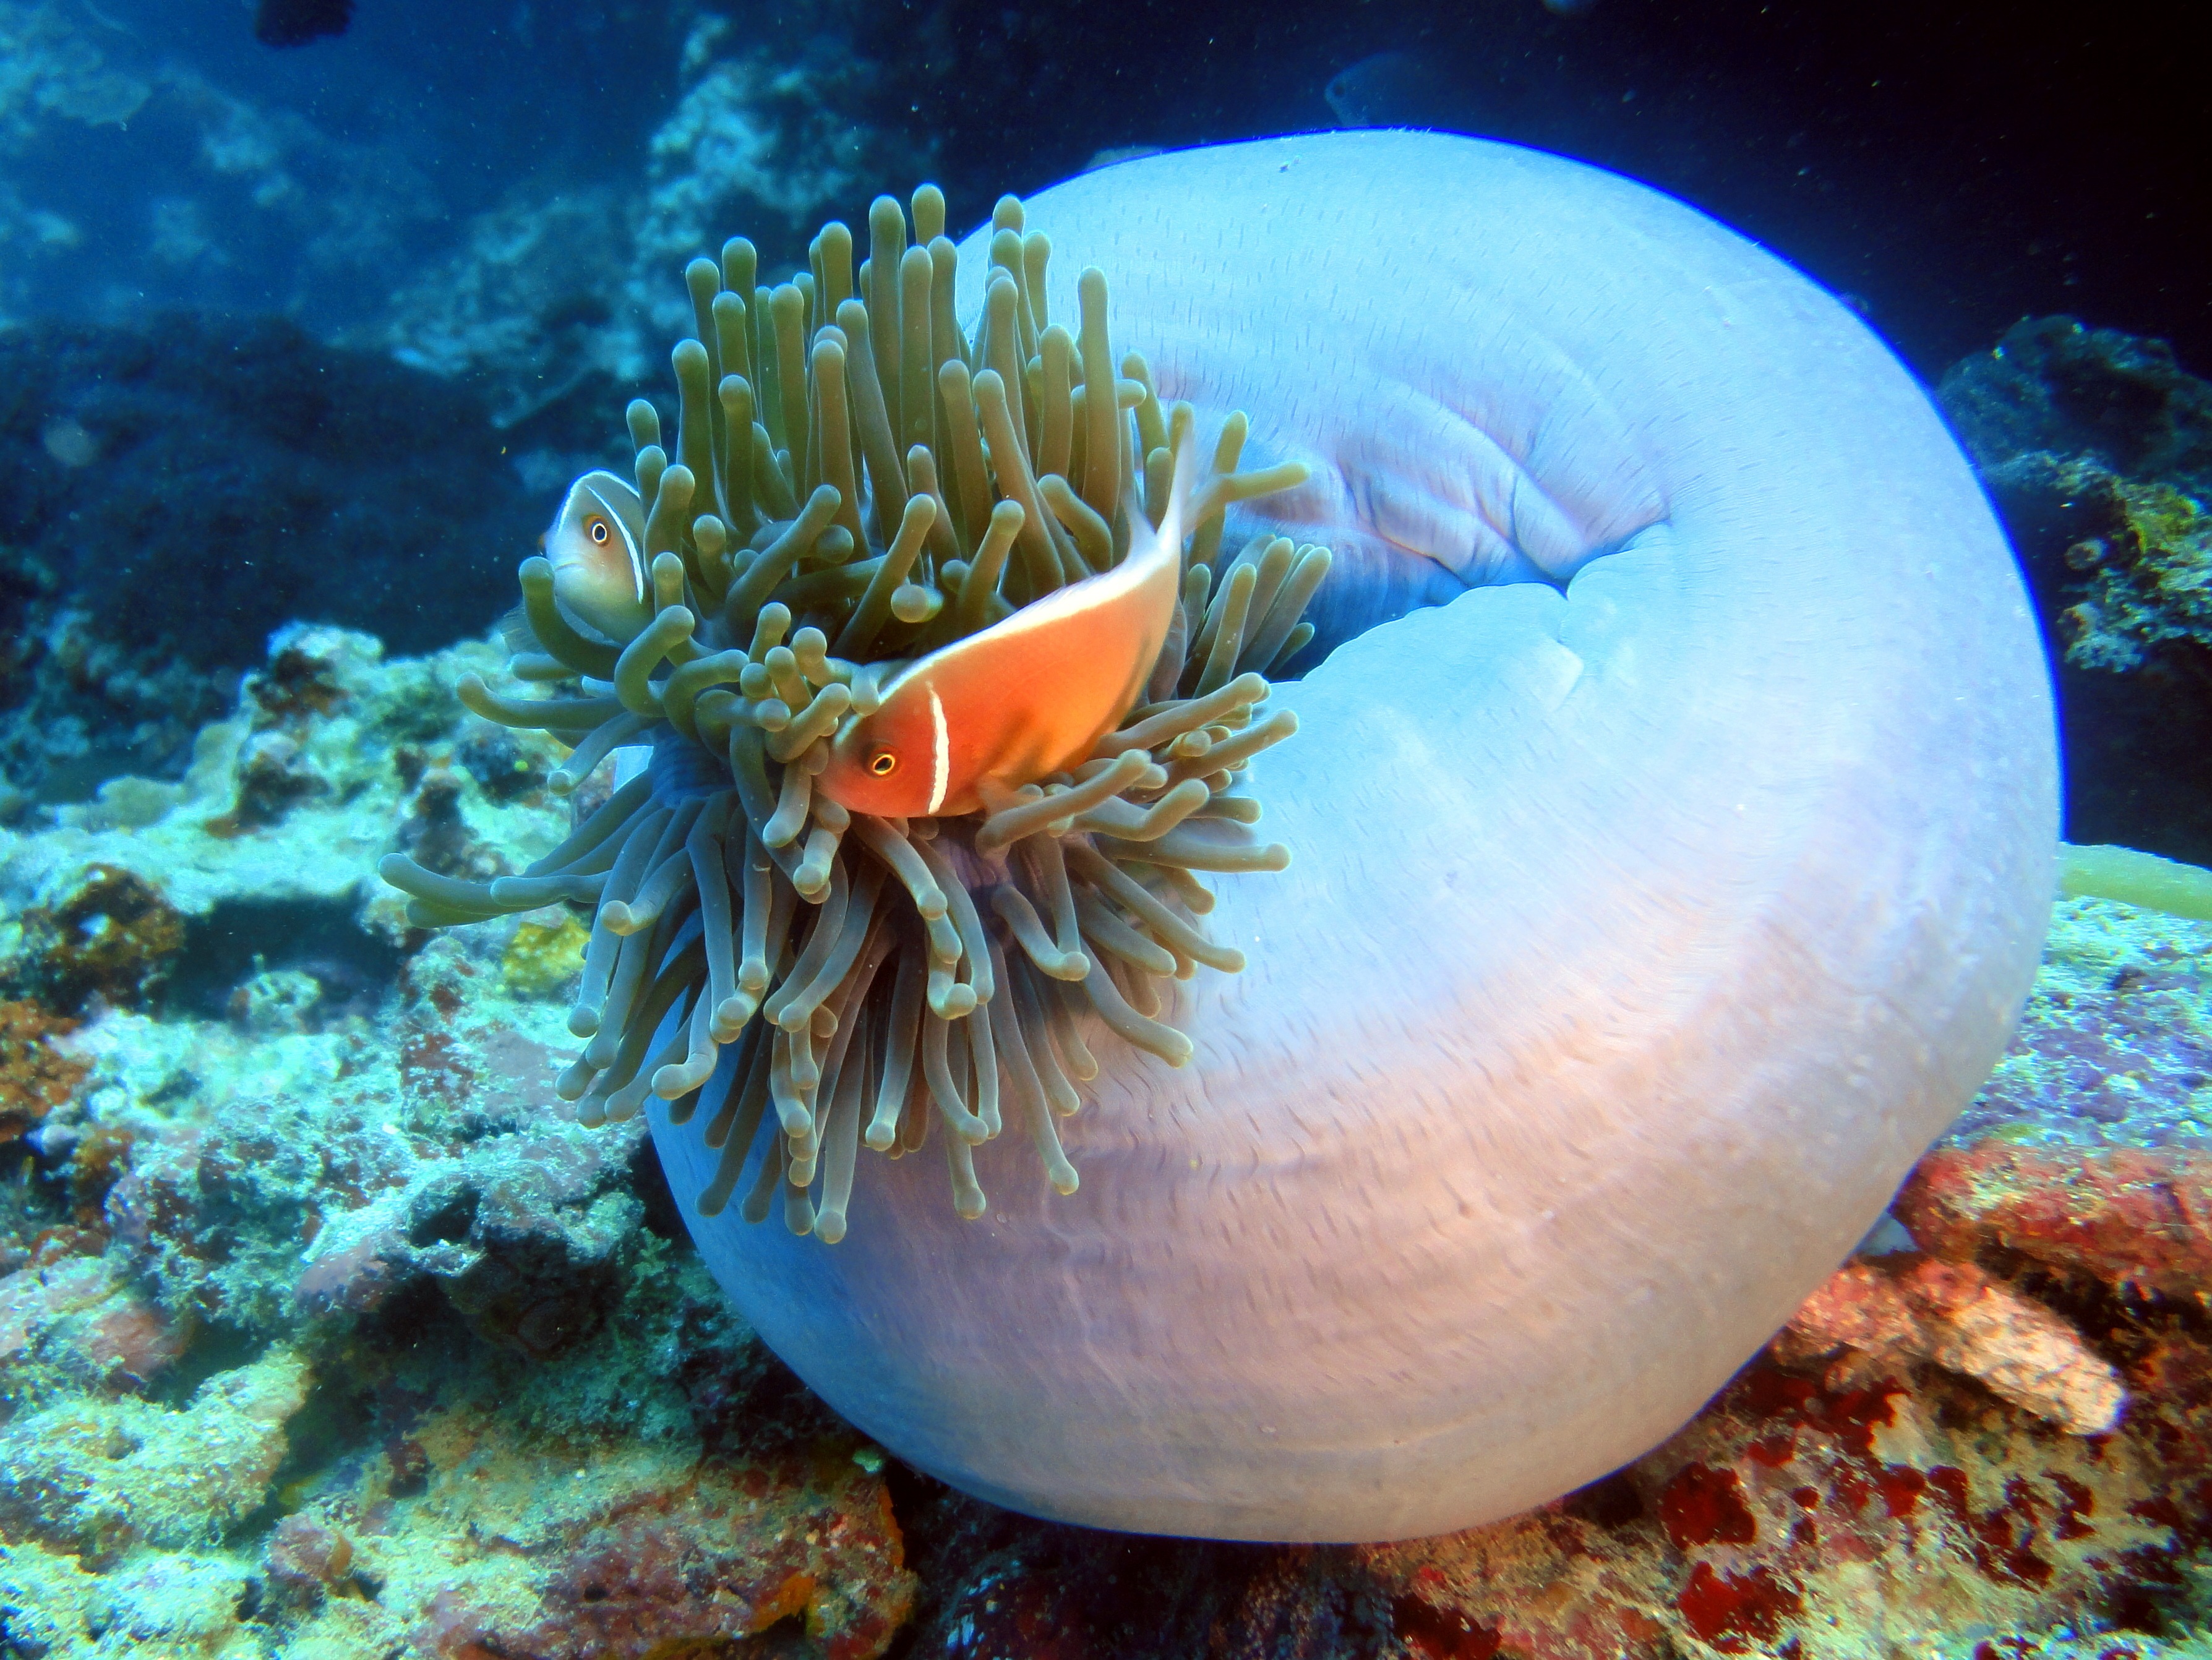
sea, underwater, biology, aquatic, colorful, fauna, coral, coral reef, invertebrate, life, clown fish, reef, marine, creature, philippines, organism, sea anemone, marine biology, coral reef fish, marine invertebrates, stony coral